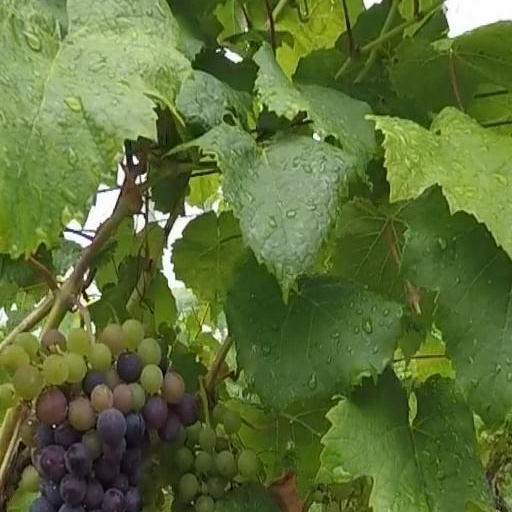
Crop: grape